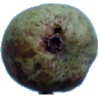
Label: Pear Stone 1